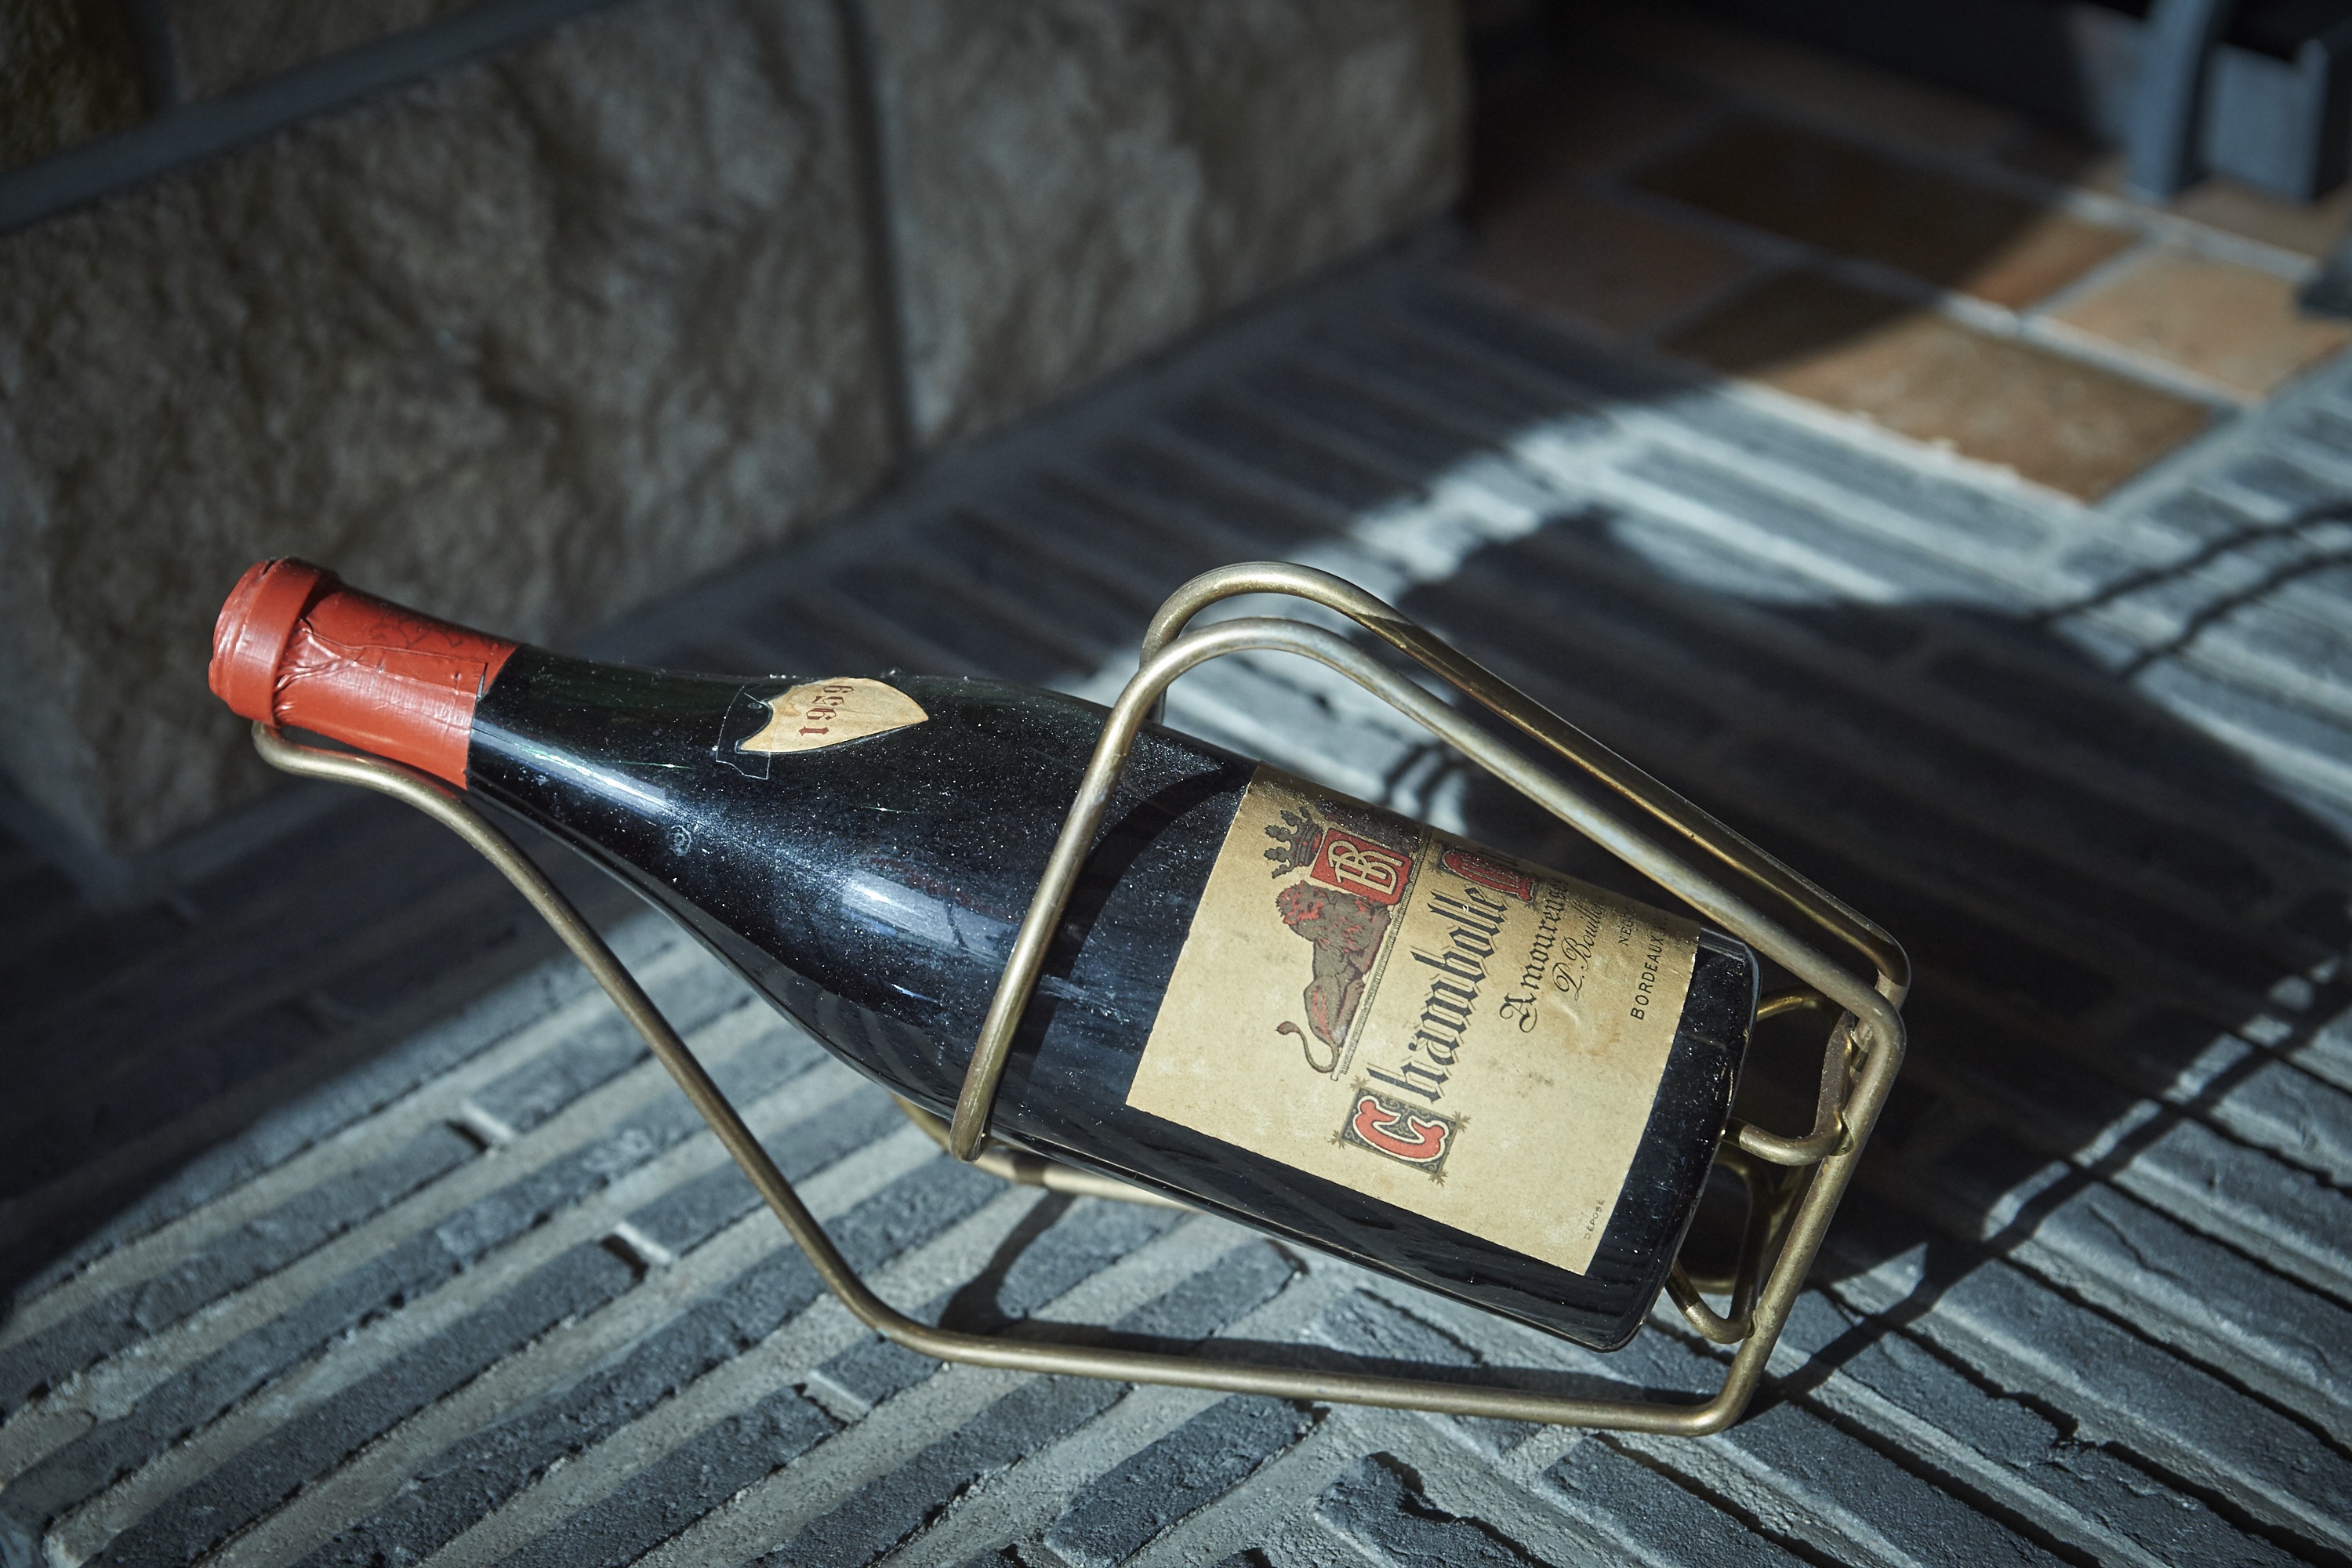
hand, wine, old, drink, bottle, red wine, wine bottle, glass bottle, champagne, liqueur, alcoholic beverage, distilled beverage